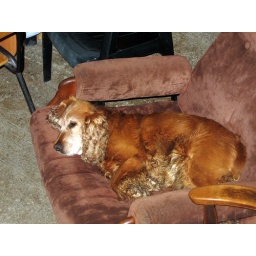
Jonathons dog Brandy chilling in the barn on the comfy chair.